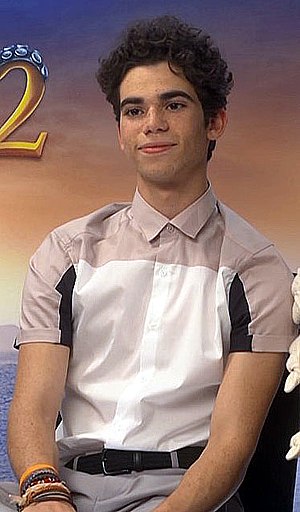
Cameron Boyce
Cameron Boyce i 2017.
Cameron Boyce var en amerikansk skuespiller, danser og model, bedst kendt for sine roller i spillefilmene Mirrors, Eagle Eye, Drengerøve og Descendants, såvel i rollen som Luke Ross i Disney Channels komedieserie Jessie og som Conor i Gamer's Guide to Pretty Much Everything